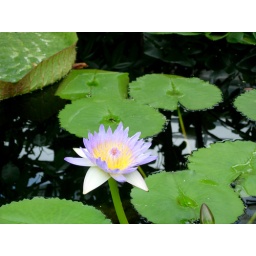
lily pond in the green houses at the University of Oxford Botanic Garden